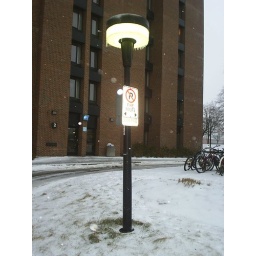
Notice the melting water getting frozen in the lamp